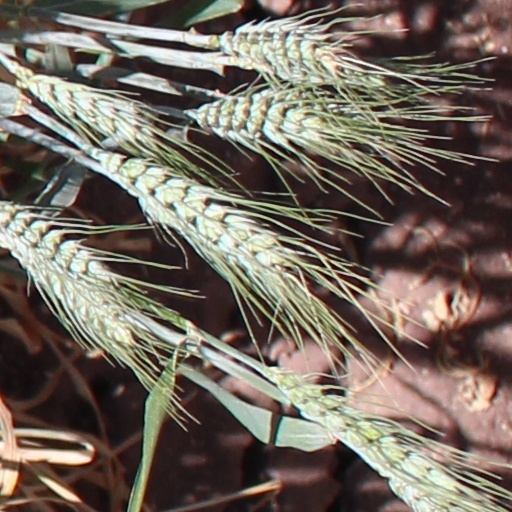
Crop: wheat